João de Deus de Nogueira Ramos

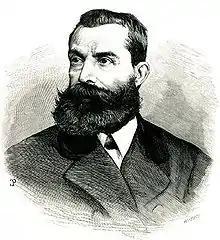
João de Deus Ramos (from "O Ocidente", 1878).

João de Deus de Nogueira Ramos (8 March 1830 – 11 January 1896), better known as João de Deus, was a Portuguese poet, pedagogue and editor who turned his attention to Portuguese educational problems and wrote the famous didactic book "Cartilha Maternal" (1876), used to teach the Portuguese language across the country during the 19th and 20th centuries.